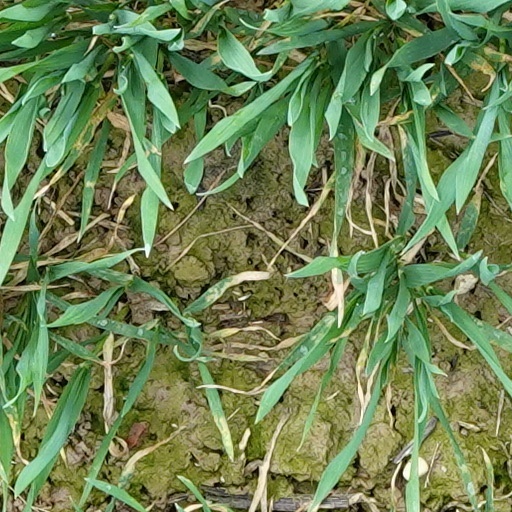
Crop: wheat